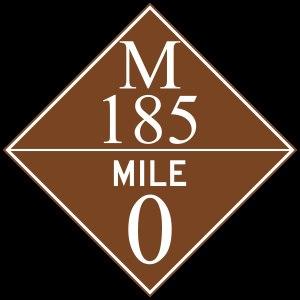
M-185 est une route d'État du Michigan qui fait le tour de l'île Mackinac, aux États-Unis. Cette route de 12,881 kilomètres longe les côtes de l'île en offrant des vues panoramiques sur le détroit de Mackinac qui divise les péninsules supérieure et inférieure du Michigan.